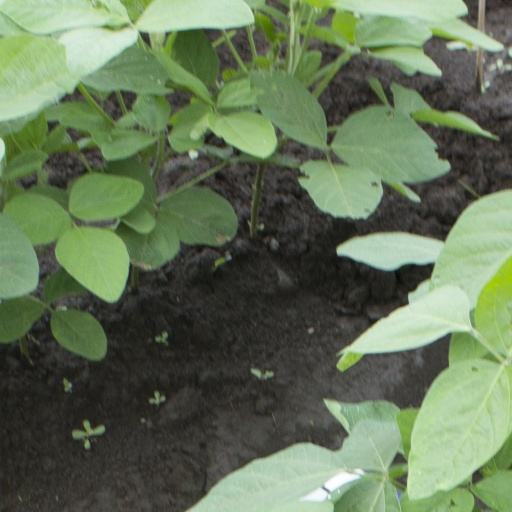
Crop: soybean